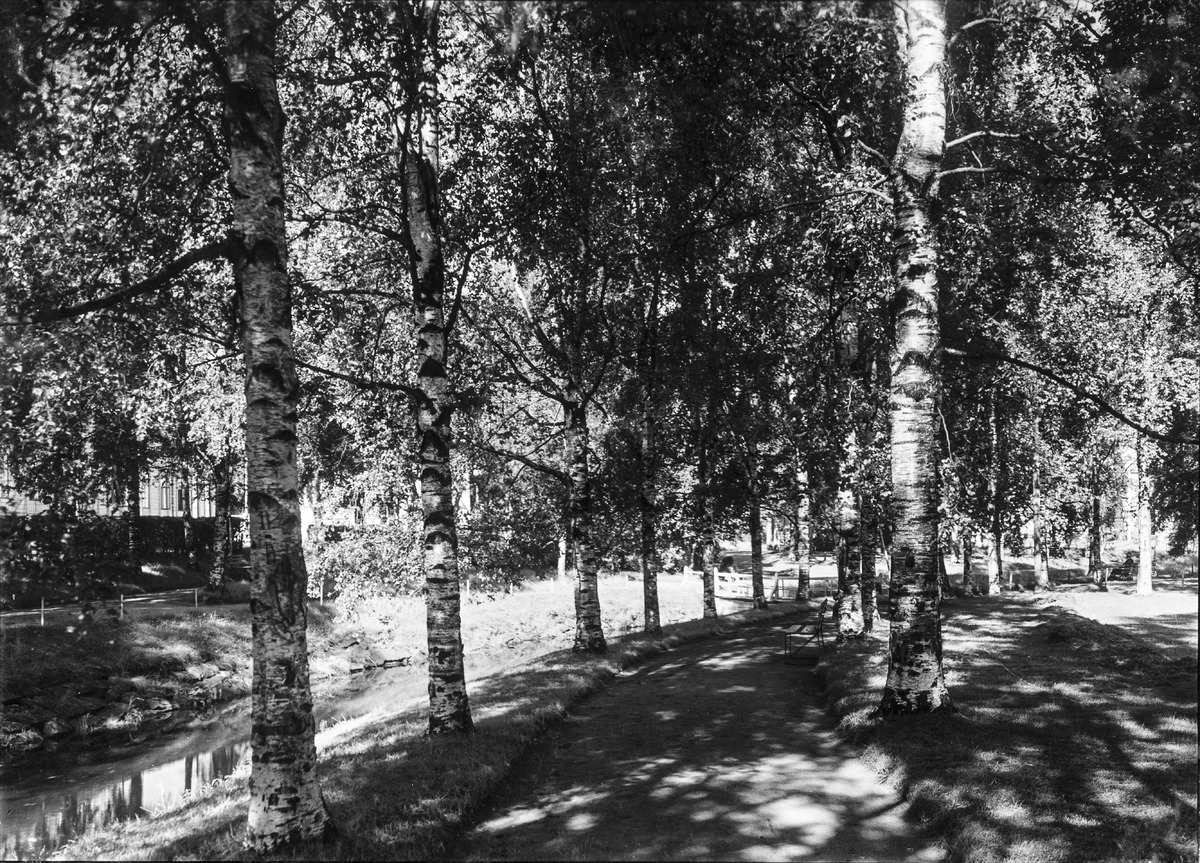
Kesäinen maisema Oulun Snellmanin puistossa
A summery view at the Snellman park in Oulu
sisällön kuvaus: Kesäinen maisema Oulun Snellmanin puistossa 29.8.1931. content description: A summery view at the Snellman park in Oulu on August 29, 1931.
Vuosi: 1931
Paikka: Suomi, Oulu, Suomi, Pohjois-Pohjanmaa, Oulu
Aiheet: yleiskuva; kesä; maisema; landscape; summer